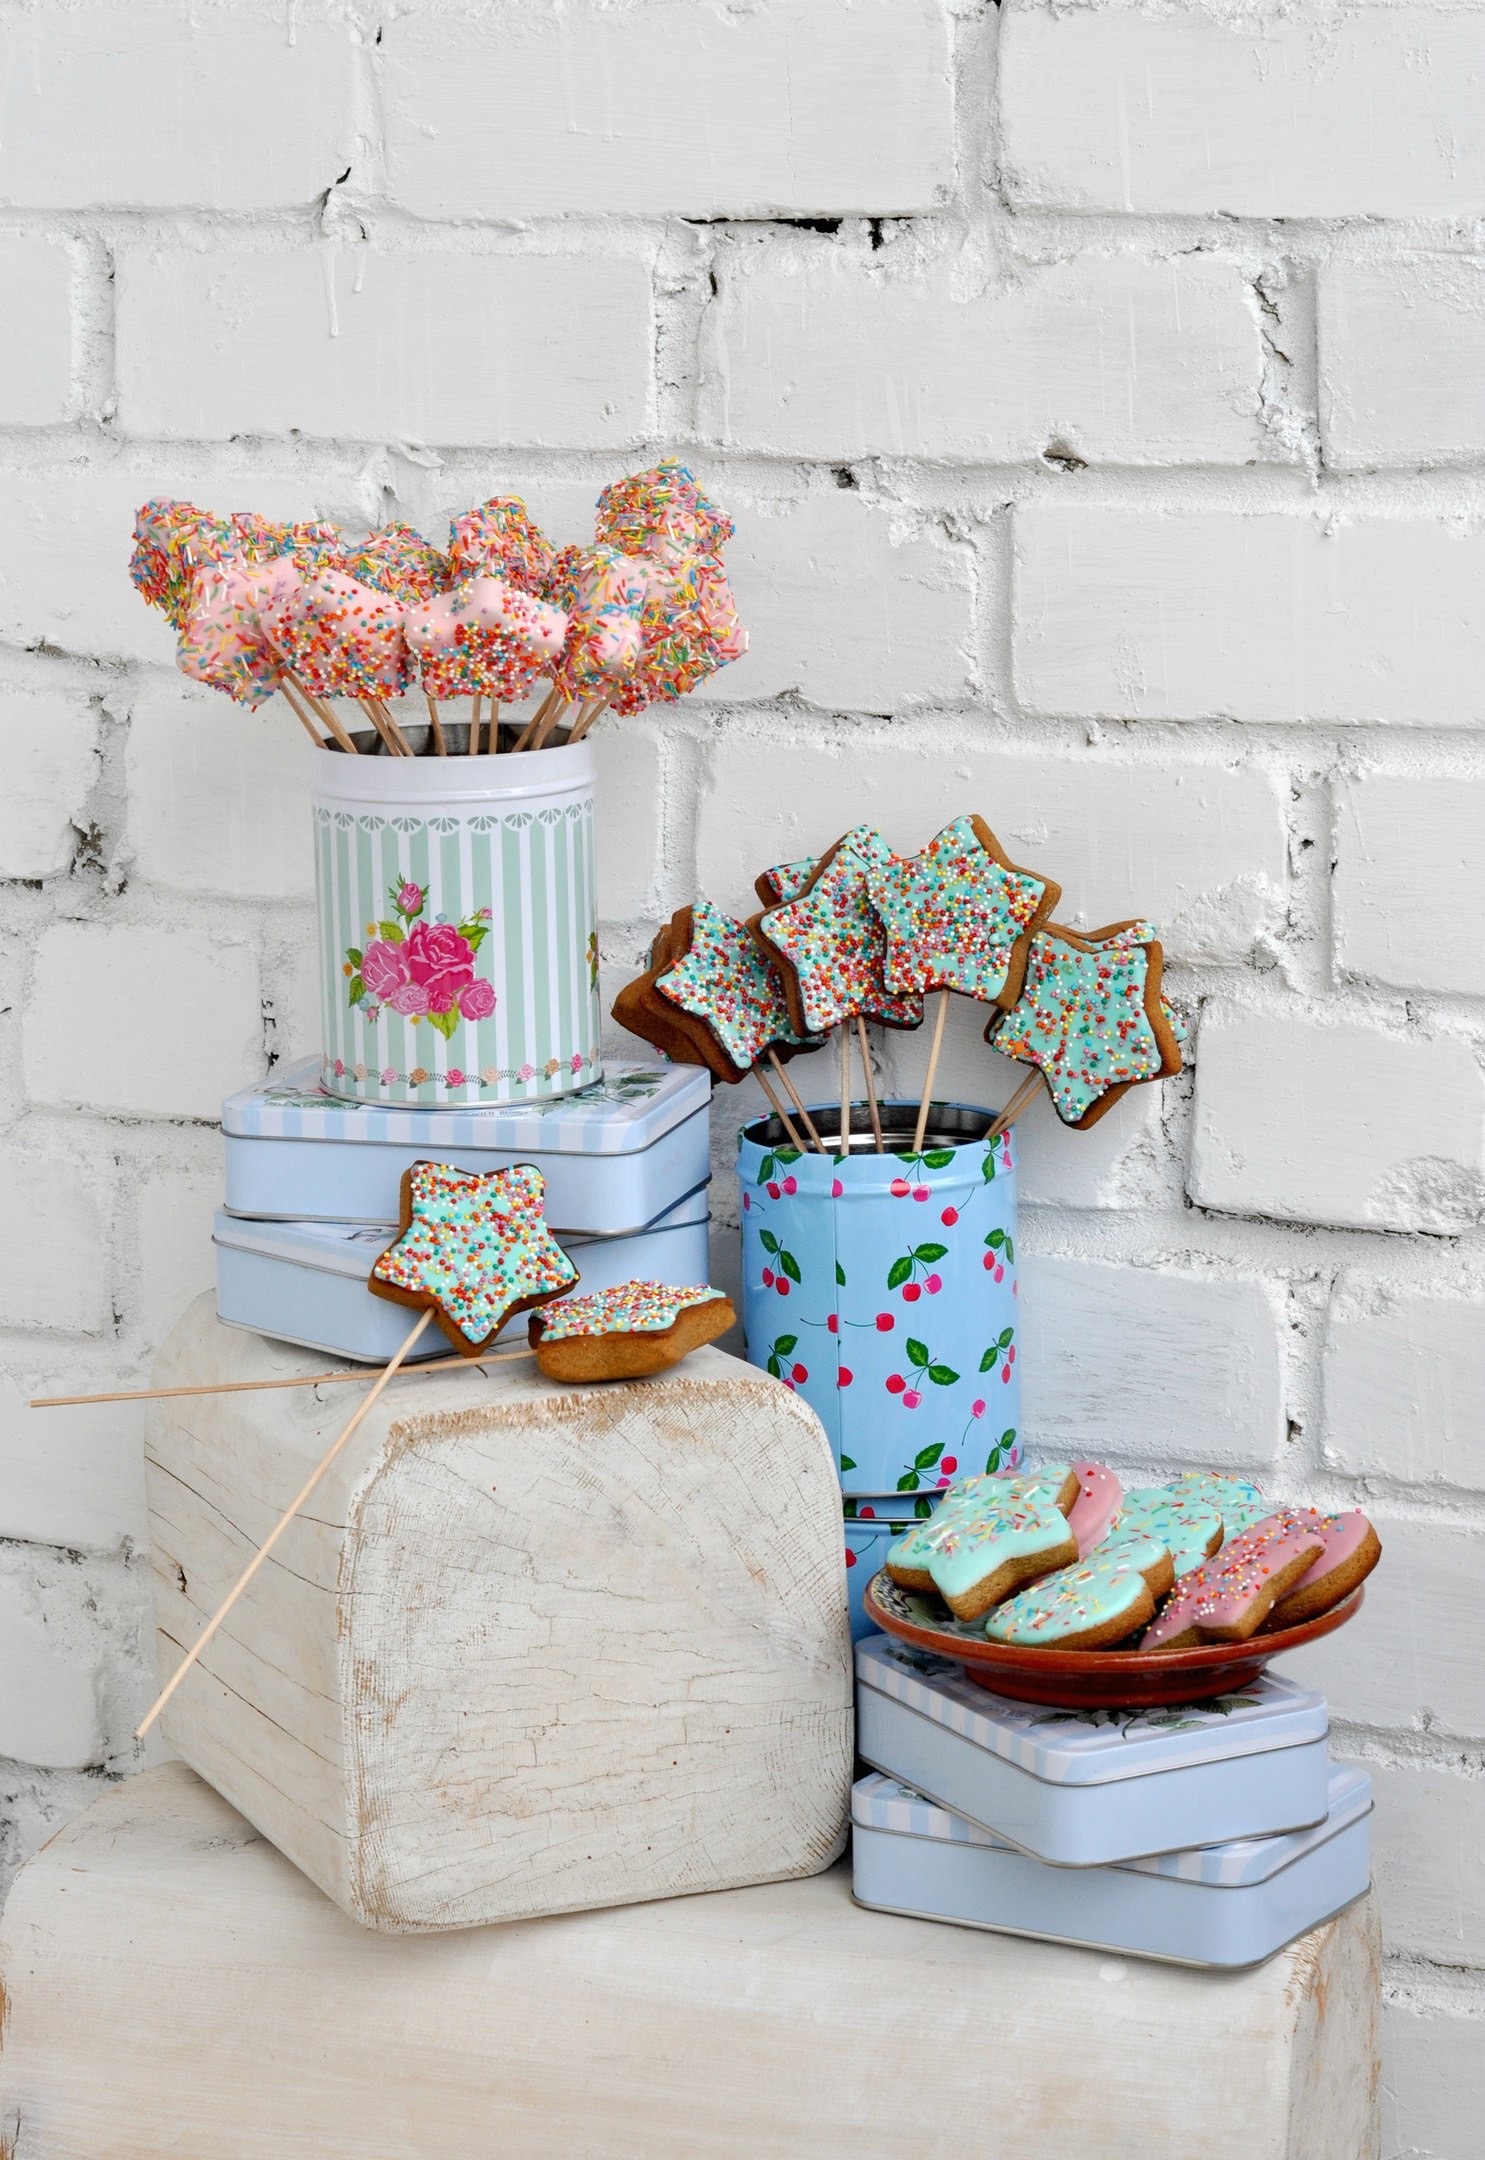
table, wall, shelf, living room, furniture, textile, design, cans, gingerbread, shabby chic